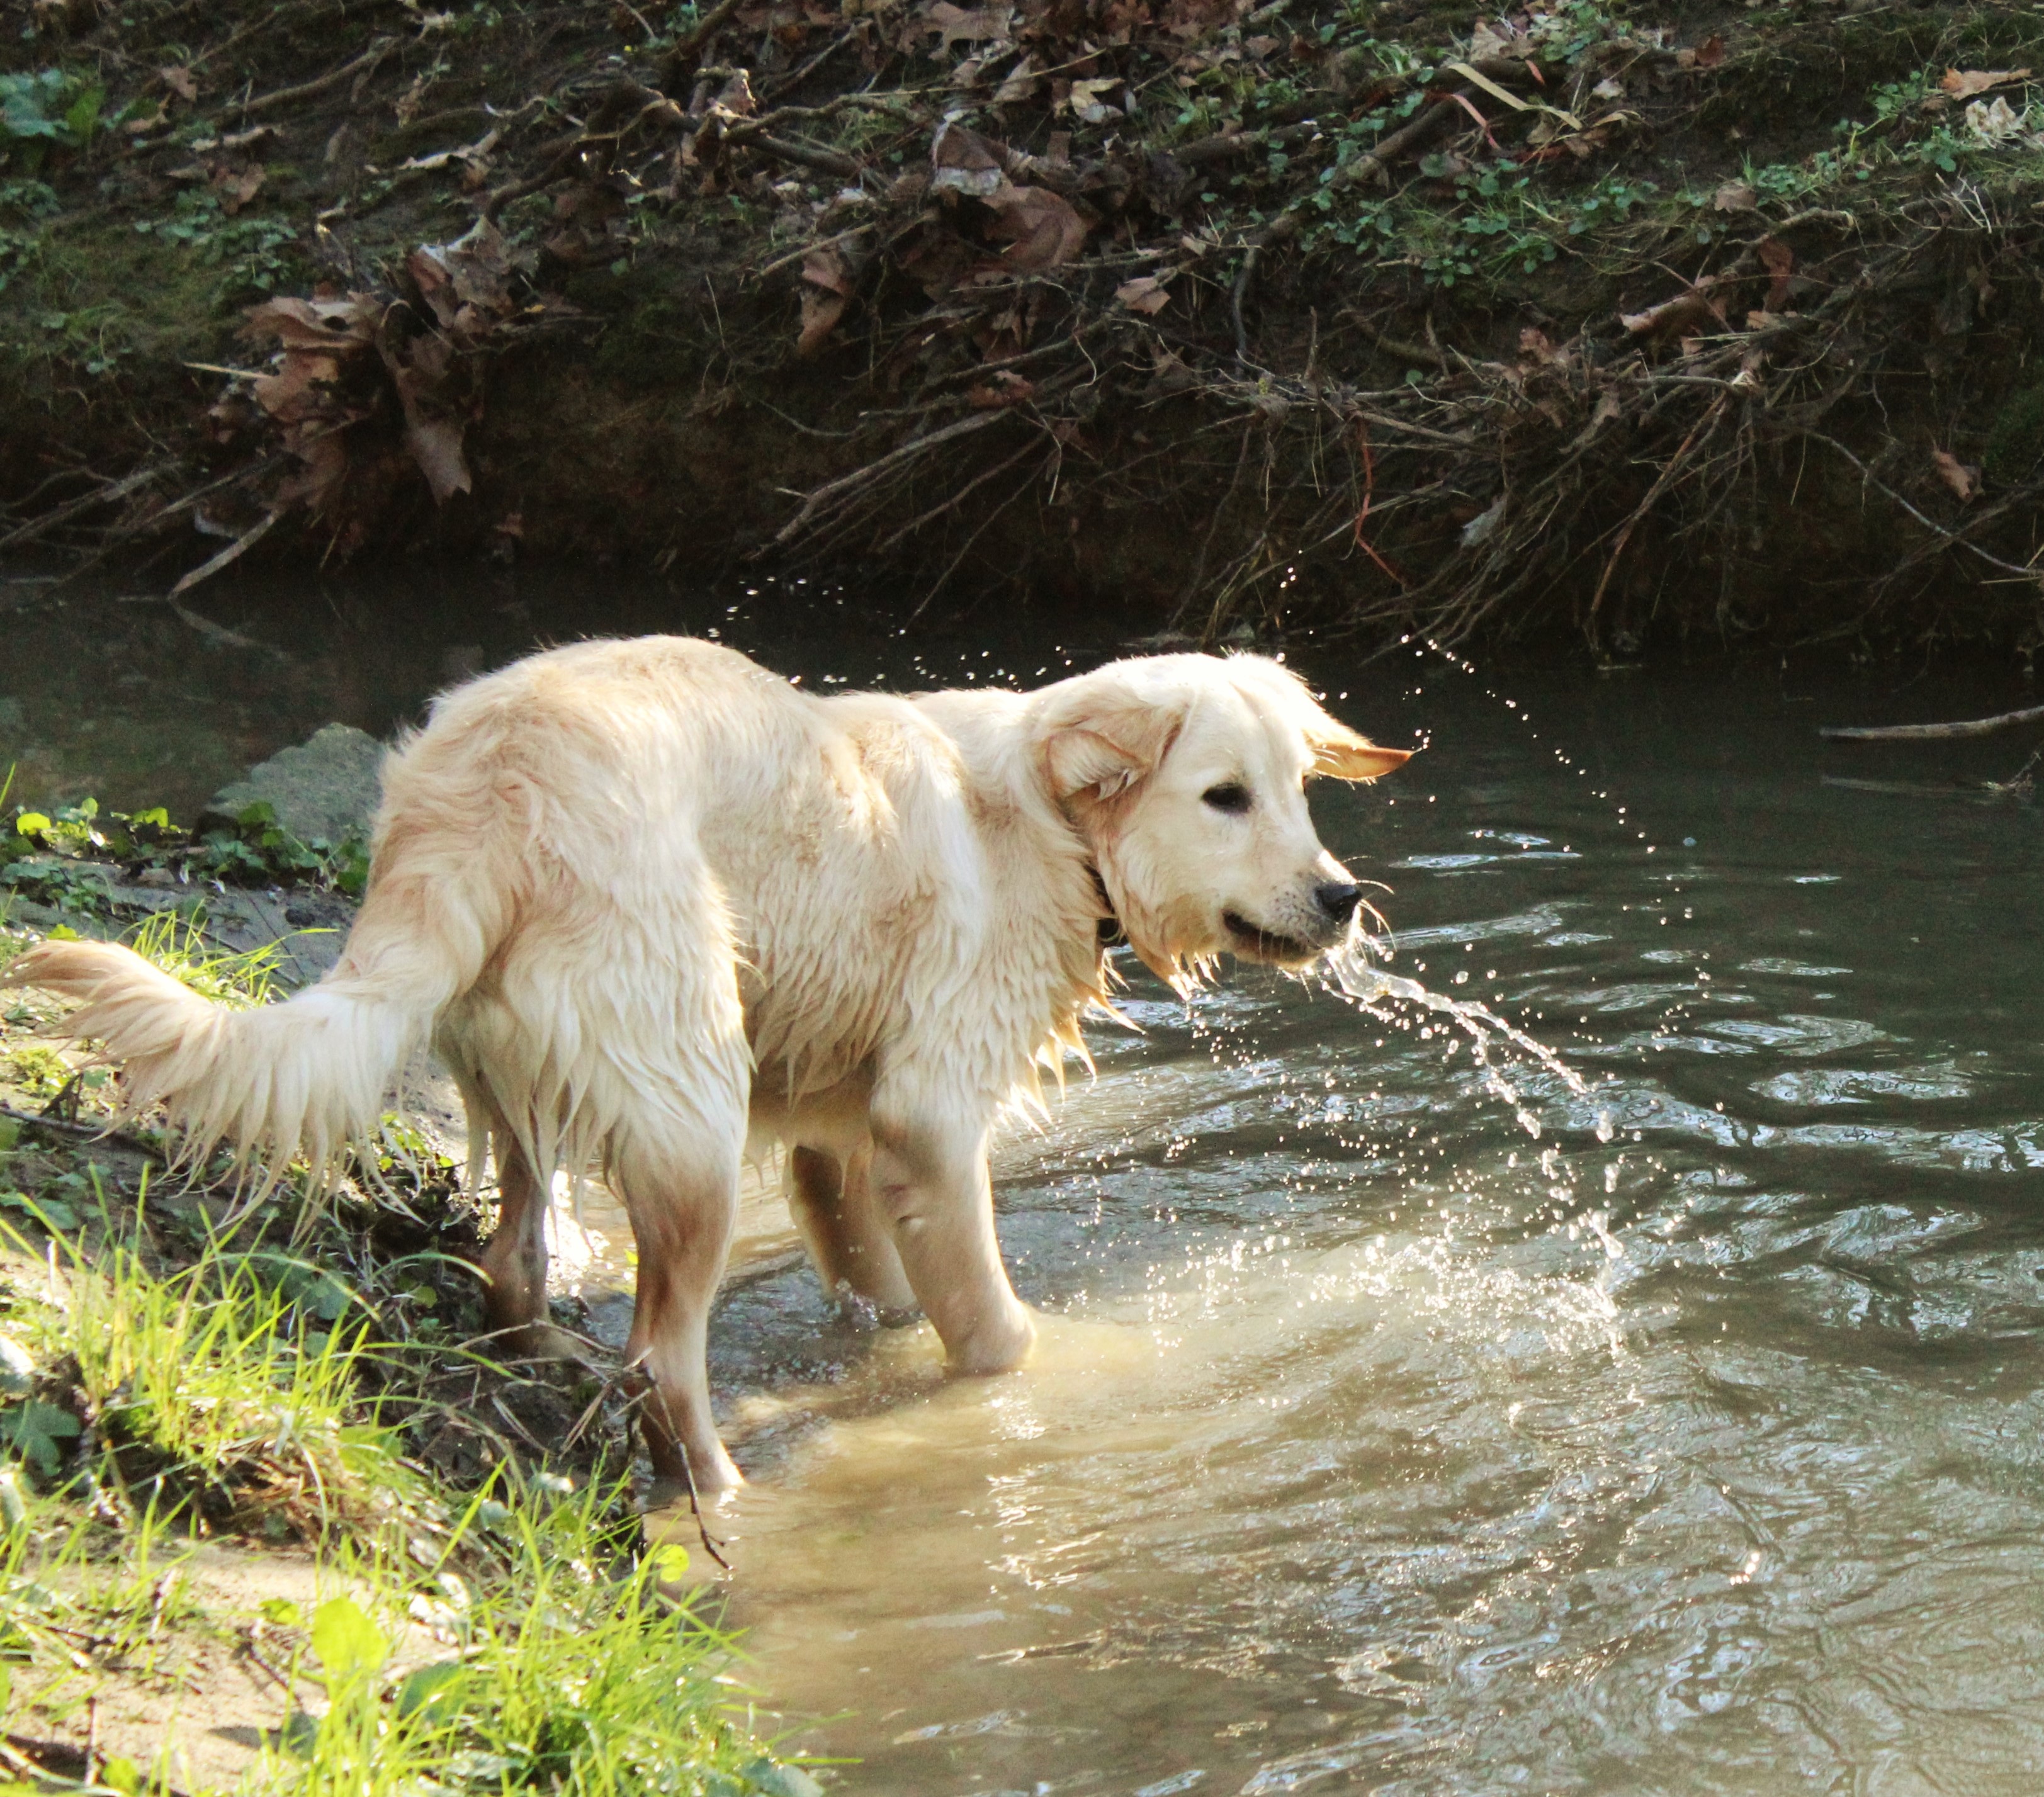
water, forest, sand, creek, drop, puppy, dog, animal, cute, male, pet, green, golden, mammal, domestic animal, golden retriever, beige, vertebrate, retriever, dog like mammal